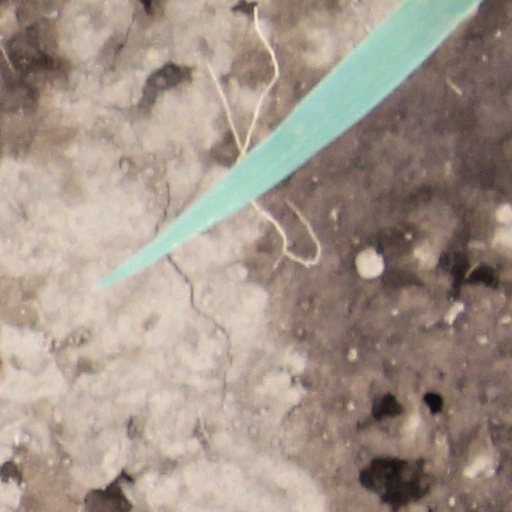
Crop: wheat